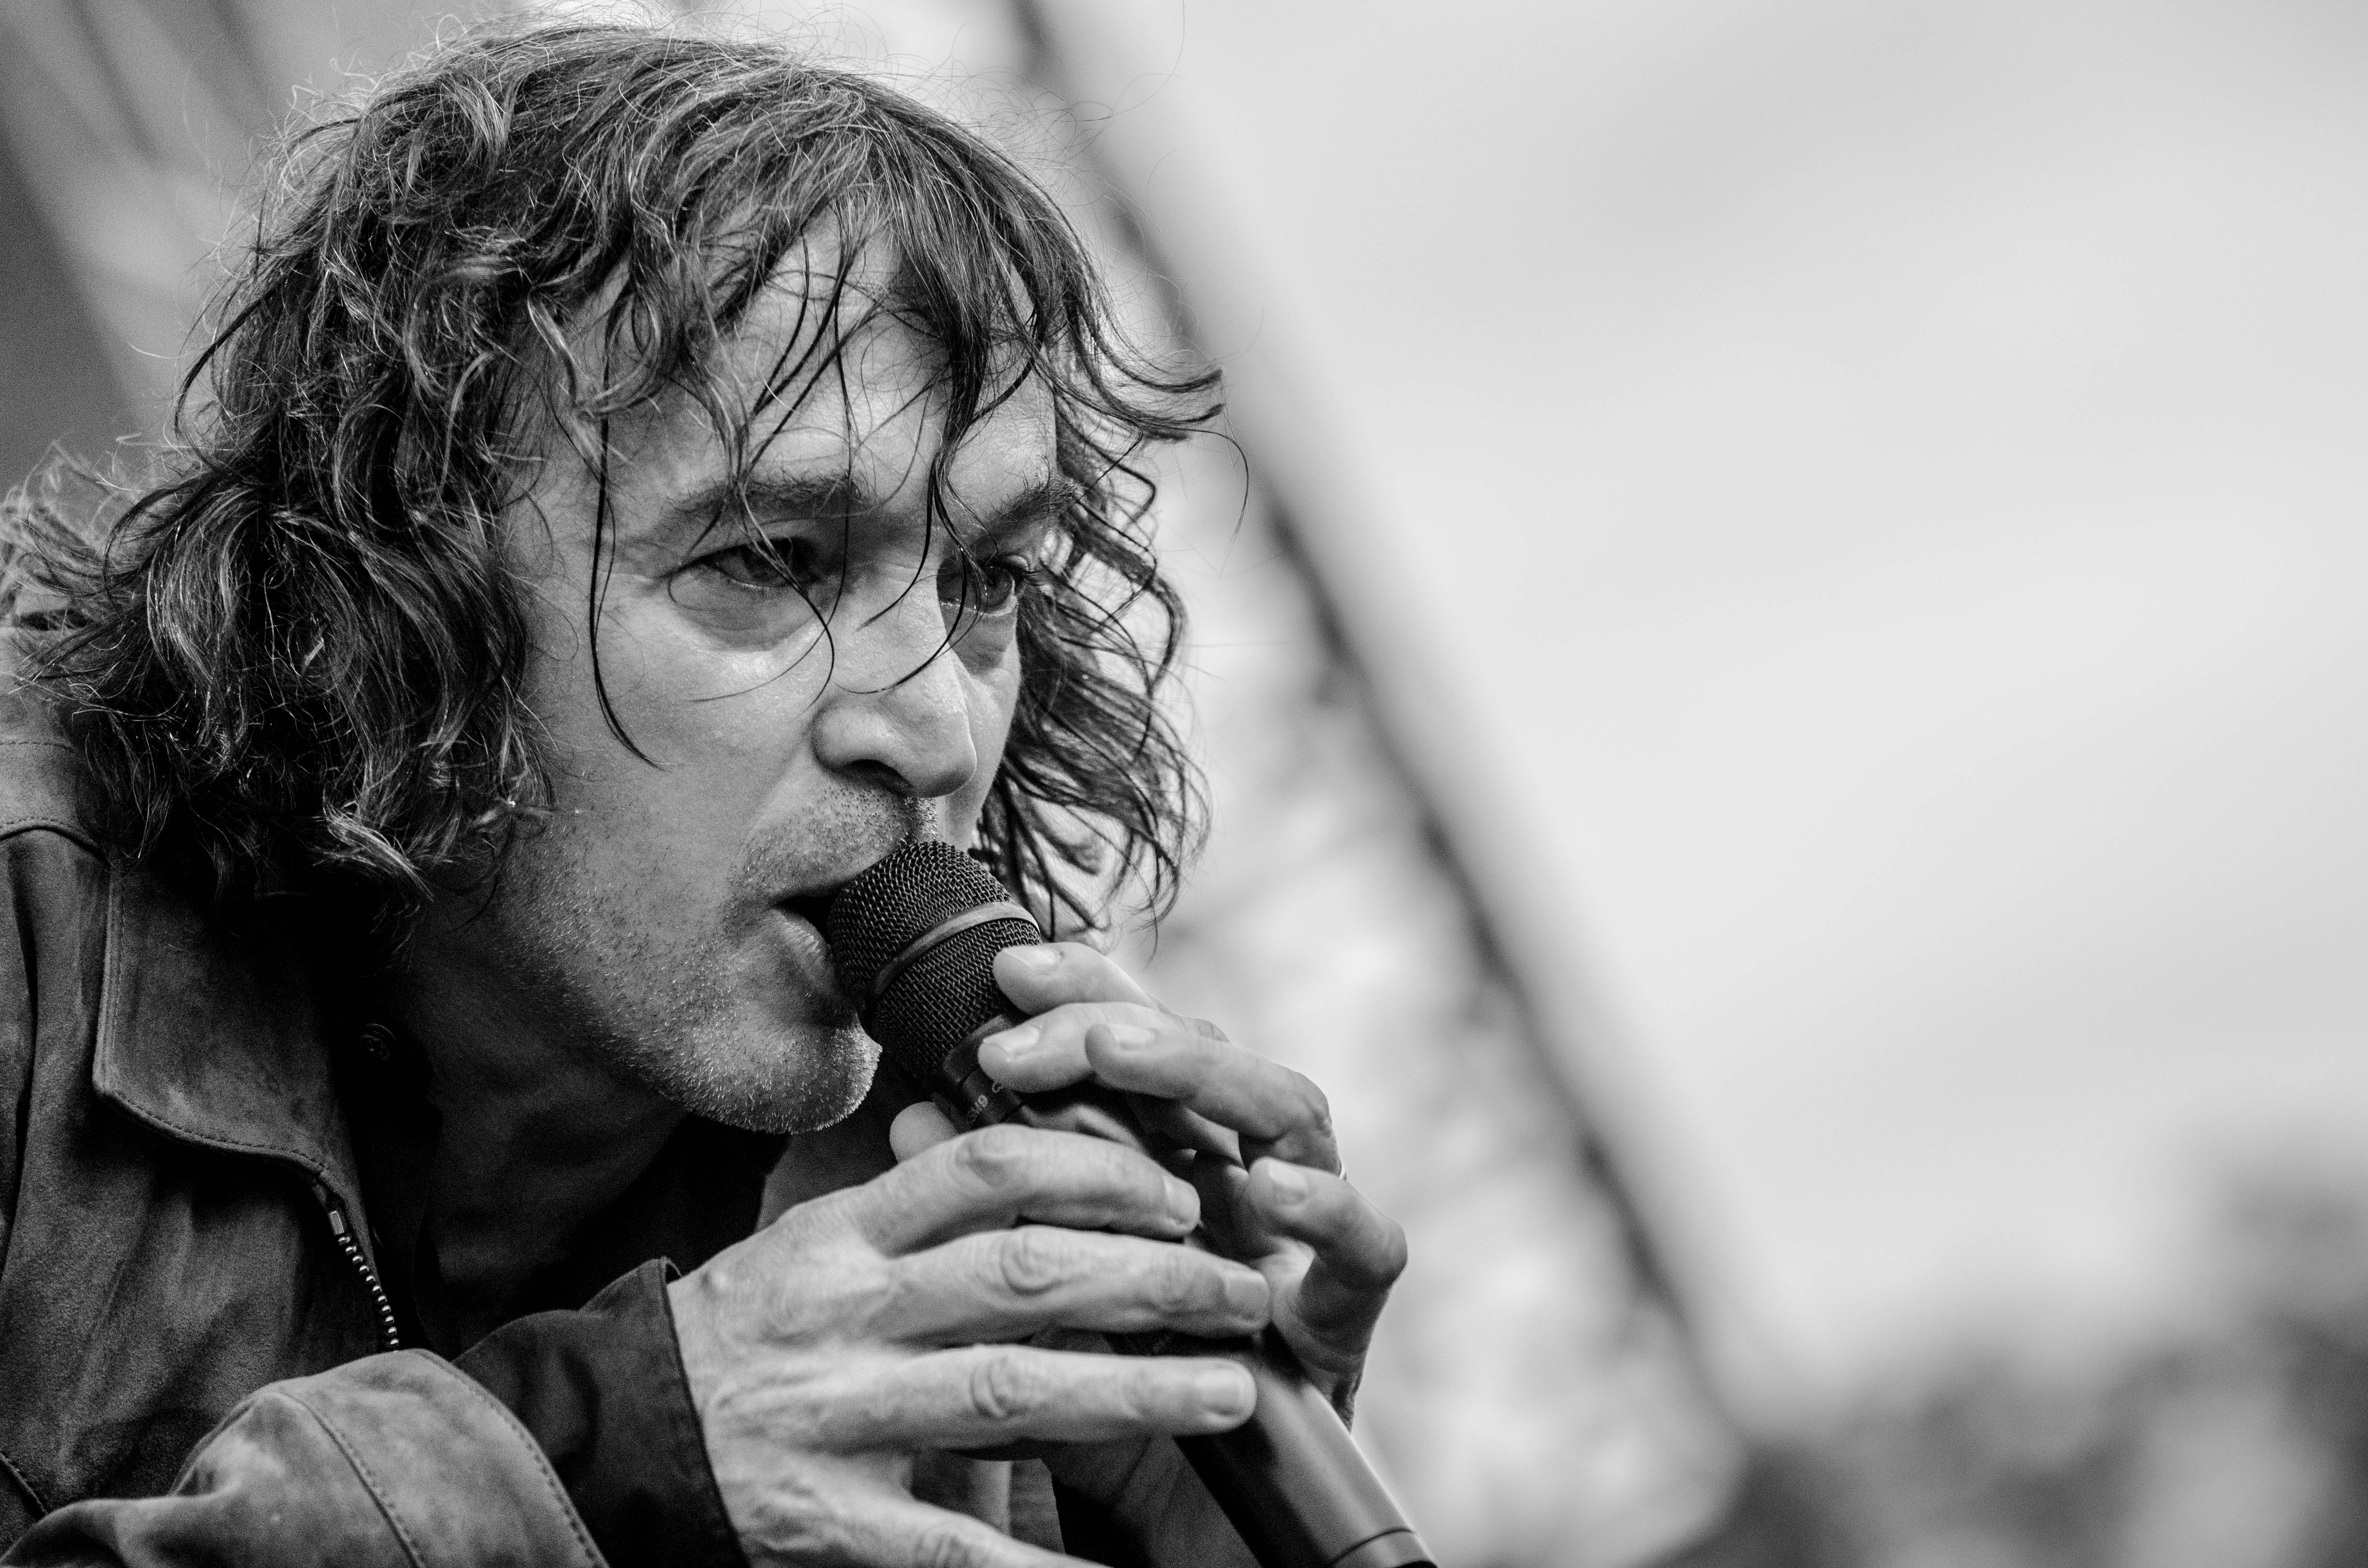
hand, man, person, music, blur, black and white, people, photography, boy, male, guy, concert, singer, portrait, microphone, child, performer, musician, black, monochrome, close up, performance, singing, photograph, emotion, adult, monochrome photography, portrait photography, human positions